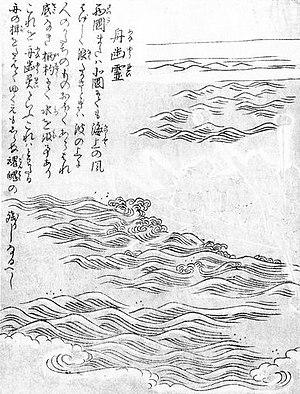
Les funayūrei sont des fantômes devenus esprits vengeurs en mer. Transmis dans le folklore de différentes régions du Japon, ils apparaissent fréquemment dans les histoires de fantômes et écrits divers provenant de l'époque d'Edo ainsi que dans les coutumes folkloriques modernes. Dans les préfectures de Yamaguchi et Sage, ils sont appelés ayakashi.
Konjaku gazu zoku hyakki est le deuxième livre de l'artiste japonais Toriyama Sekien de la célèbre série Gazu Hyakki Yagyō publiée ca. 1779. Ces albums sont des bestiaires surnaturels, collections de fantômes, d'esprits, d'apparitions et de monstres, dont beaucoup proviennent de la littérature, du folklore et d'autres arts japonais. Ces œuvres ont exercé une profonde influence sur l'imagerie yōkai ultérieure au Japon.